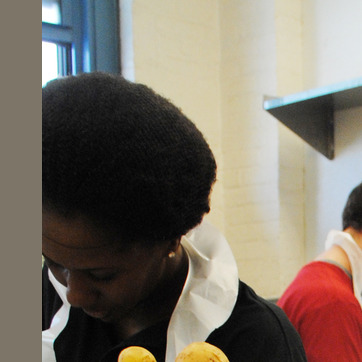
Material: hair